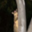
Label: possum